Sick of It All

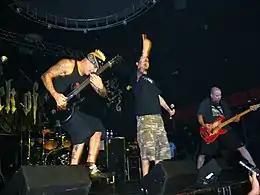
Sick of It All on their 20th Anniversary Tour in 2006

In early 2005, Sick of It All signed to Abacus Recordings to record the follow-up to Fat Wreck Chords' "Life on the Ropes". The new album, titled "Death to Tyrants", was released on April 18, 2006. The band toured with AFI and The Dear & Departed in early 2007.